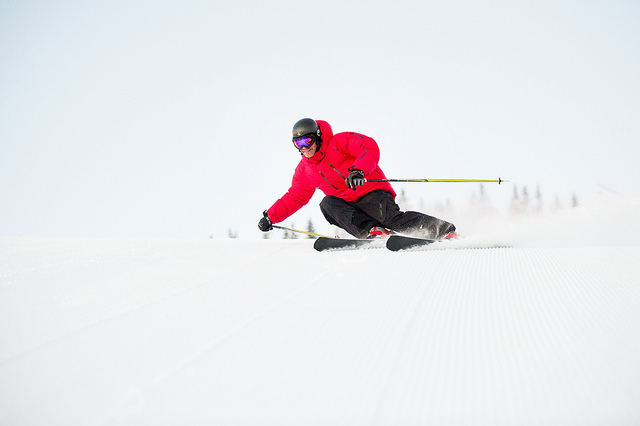
user: Given an image and a question. Answer the question in a short answer. Question: What kind of skiing is this? Short Answer:
assistant: downhill